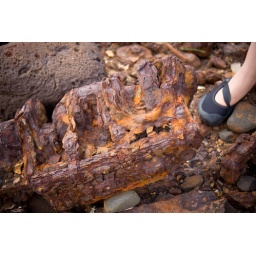
On this particular beach, you had to make sure you didnt trip over rusty car transmissions